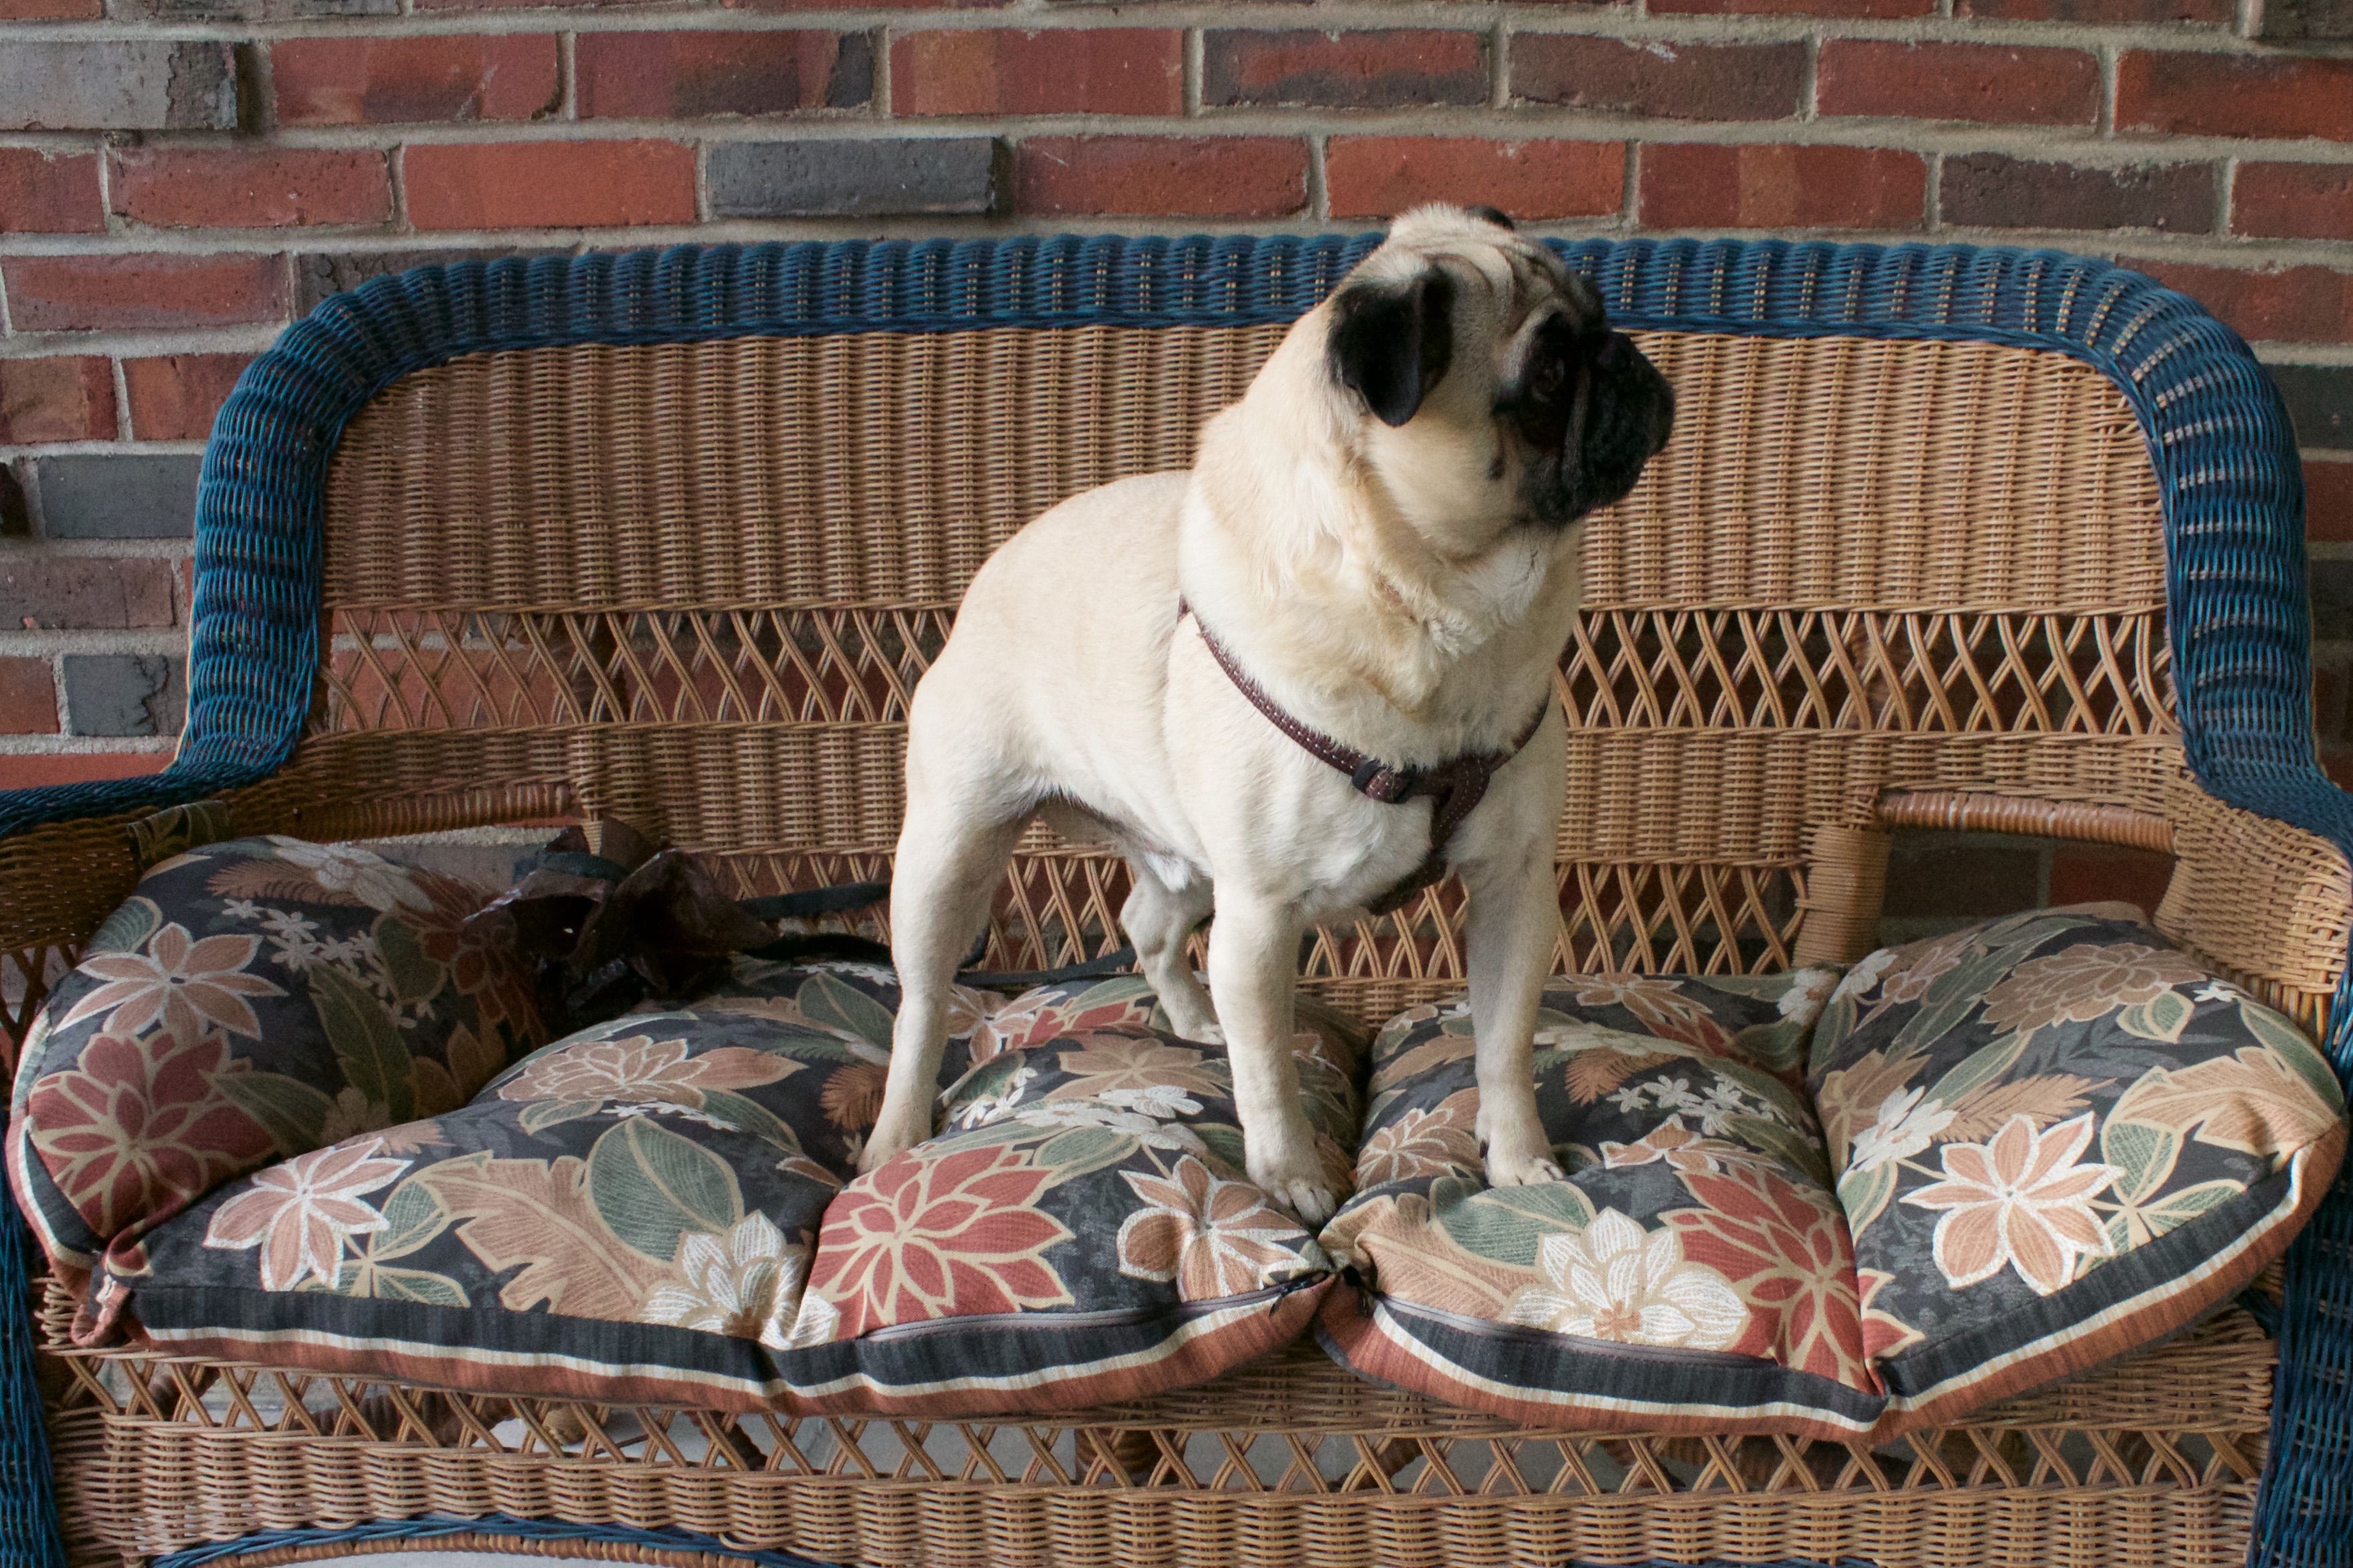
puppy, dog, mammal, pug, vertebrate, dog like mammal, dog crossbreeds